House of Loredan

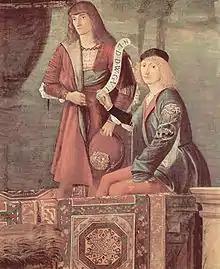
"Antonio Loredan" "and a Young Man", by Vittore Carpaccio, 1495, Gallerie dell'Accademia

Giovanni Francesco Loredan, born in 1607, was a writer and politician. He was born in Venice as the son of Lorenzo Loredan and Leonora Boldù. When both of his parents died while he was very young, he was raised by his uncle Antonio Boldù and had as his teacher Antonio Colluraffi.